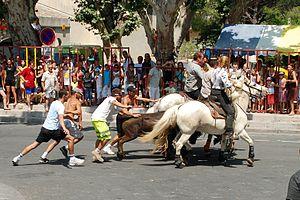
France - Gard - Calvisson - Abrivado - Atrapaïre. Un Attrapaïre est un homme, généralement jeune, qui attrape les taureaux de Camargue lors de leur passage au cours des Abrivado et des Bandido.
L'abrivado est un mot provençal signifiant « élan, hâte », noté abrivada ou abrivado, qui désignait jadis la conduite des taureaux depuis les pâturages jusqu'aux arènes sous la surveillance de gardians. La bandido désignait le retour des taureaux des arènes aux pâturages.